Northern Pacific Railway

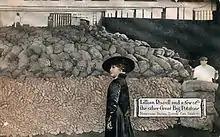
Actress Lillian Russell and other Hollywood stars were hired to promote the railroad's potatoes.

The Northern Pacific steadily improved after the turn of the century. Together with the Great Northern, the Northern Pacific also gained control of the Chicago, Burlington and Quincy Railroad, gaining important access to Chicago, the central Middle West and Texas, as well as the Spokane, Portland and Seattle Railway, an important route through eastern and southern Washington. Its physical plant was upgraded continuously, with double tracking in key areas and automatic block signaling along its entire main line. This in turn gave way to centralized traffic control, microwave communications, and radio communications as time progressed.